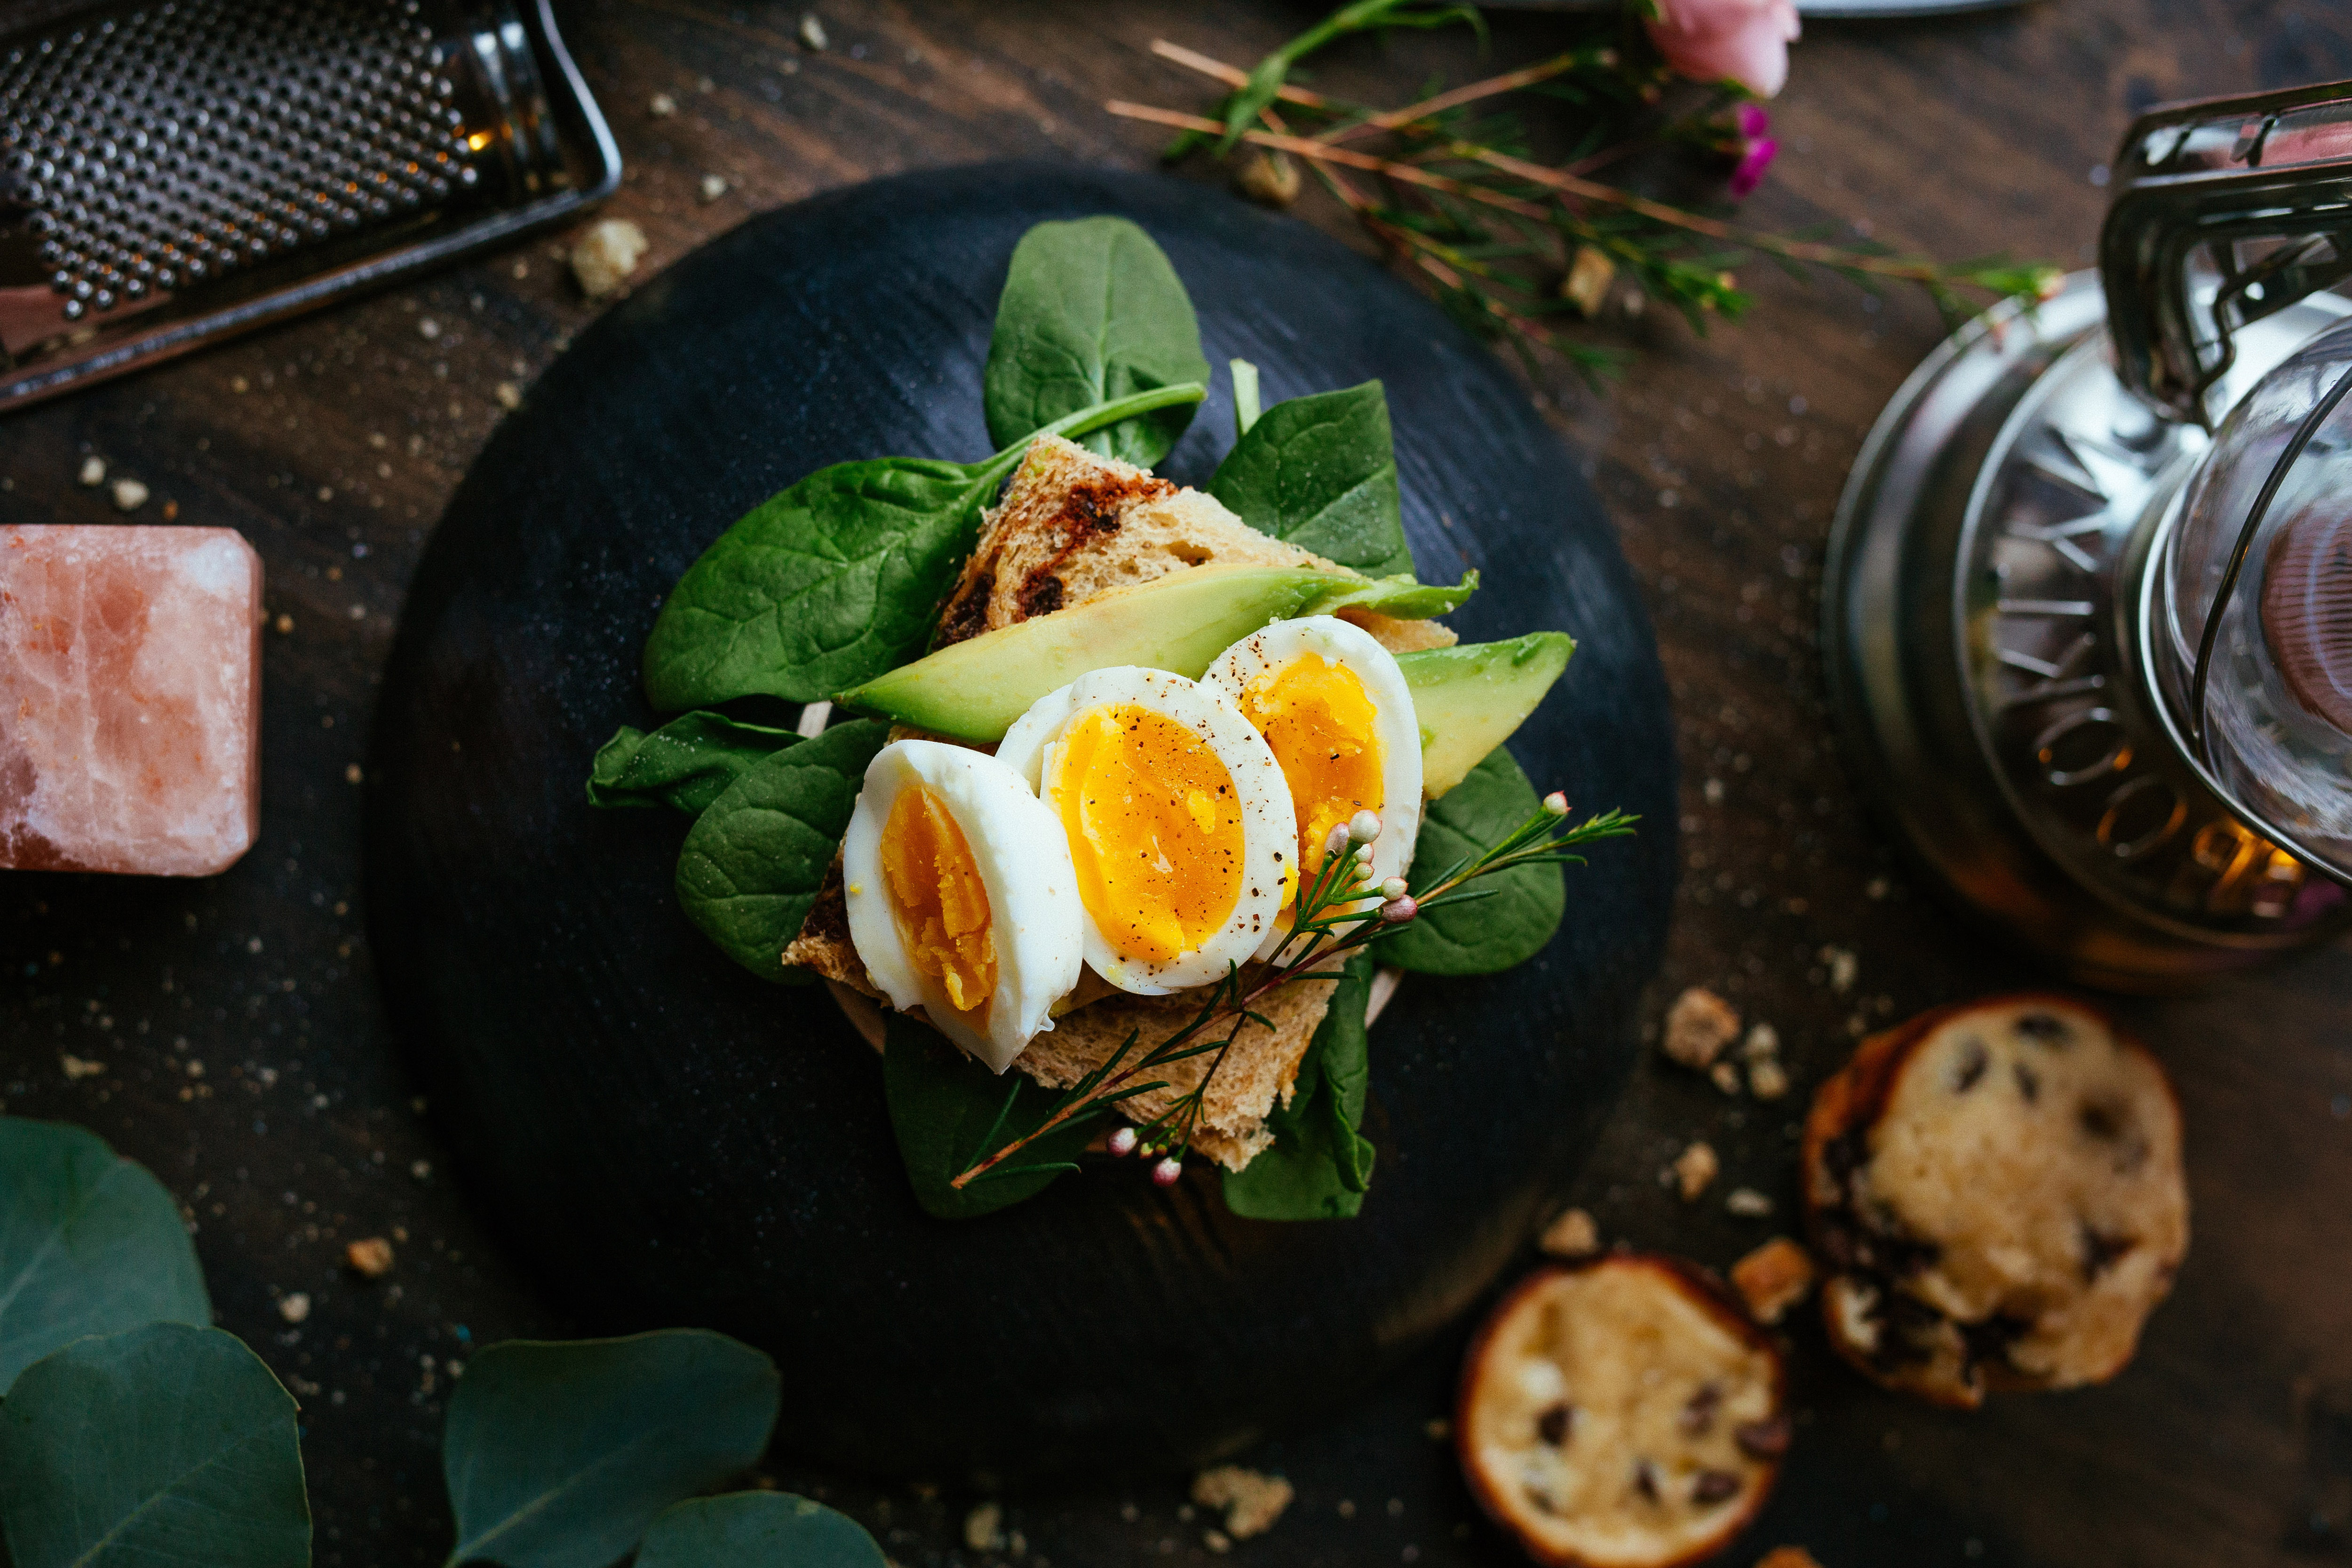
dish, food, cuisine, ingredient, brunch, breakfast, meal, produce, recipe, vegetarian food, garnish, herb, spinach, lunch, vegetable, leaf vegetable